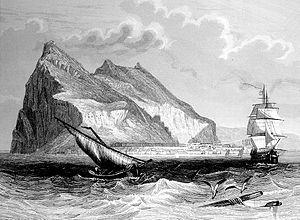
L'histoire de Gibraltar remonte à la Préhistoire : l'un des premiers crânes d'homme de Néandertal est découvert sur le rocher de Gibraltar en 1848. Les Phéniciens y fondent une colonie vers 950 av. J.-C., suivis par les Carthaginois, puis par les Romains.